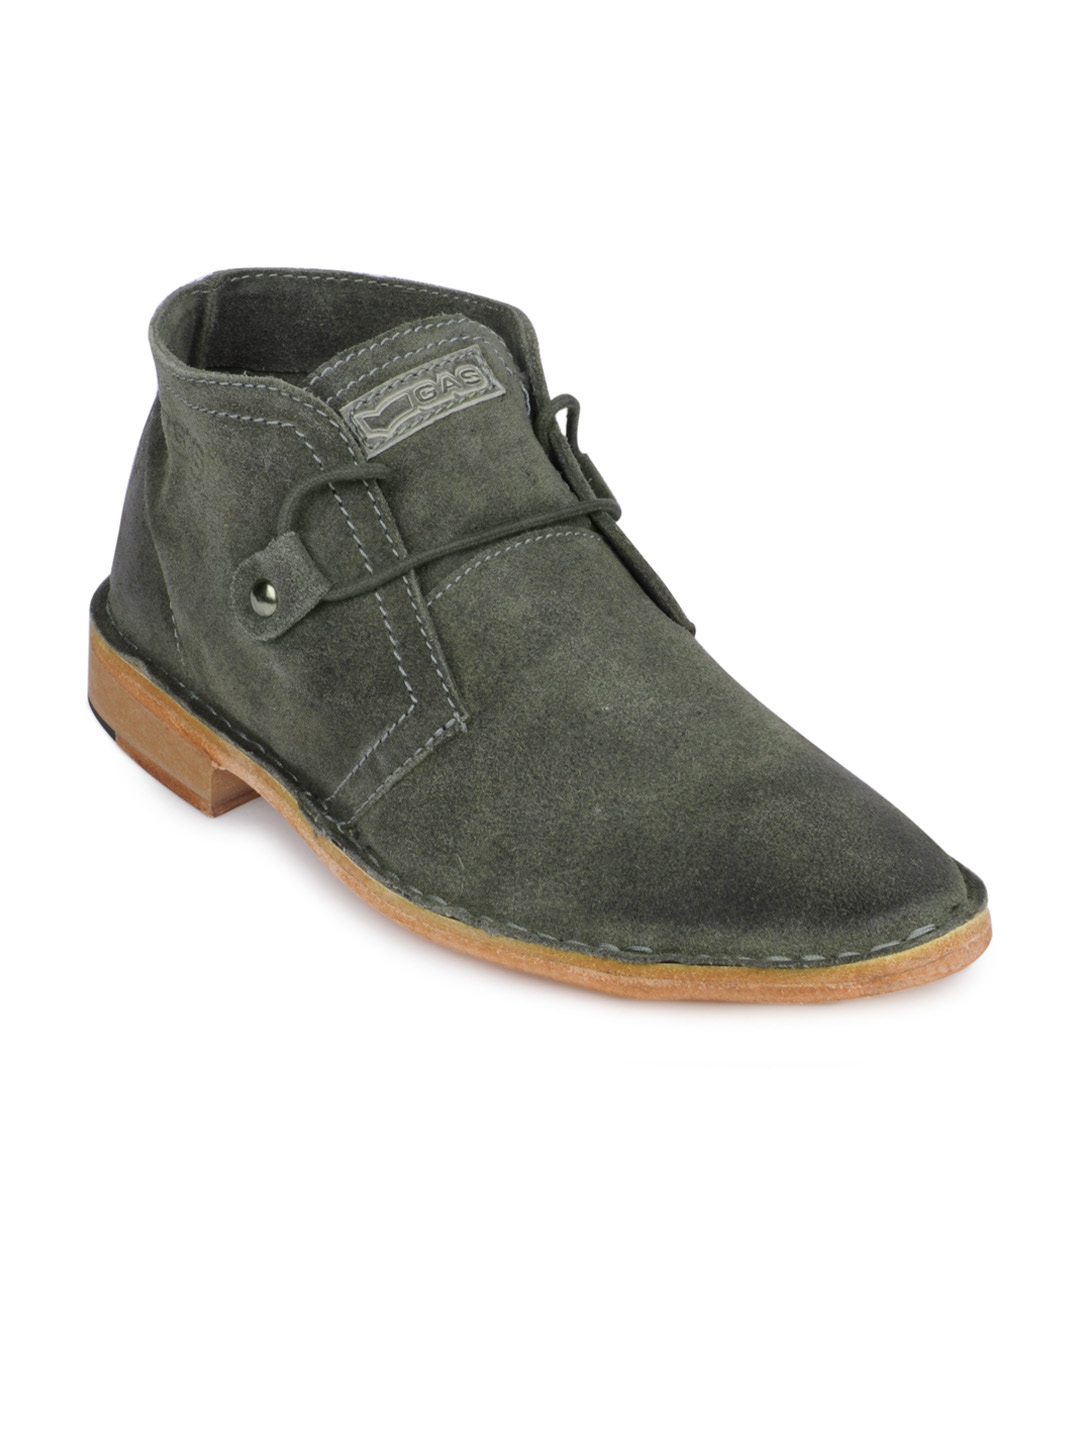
GAS Men Grey Namib Shoes
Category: Footwear / Shoes / Casual Shoes
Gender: Men
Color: Grey
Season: Summer 2013
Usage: Casual